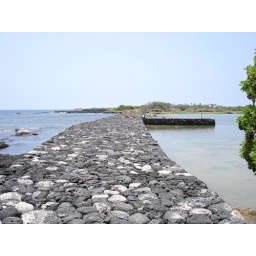
This is a sugnificant part of Hawaiian cultur and history. Ancient rock wall they started rebuilding by hand.